Rudolph Lambart, 10th Earl of Cavan

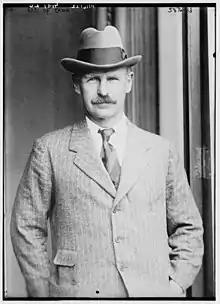
Lambart

His first appointment after the war was when he became lieutenant of the Tower of London on 22 March 1920. Appointed aide-de-camp general to the King on 1 October 1920, he succeeded General Lord Rawlinson as general officer commanding-in-chief (GOC-in-C) of Aldershot Command on 2 November 1920 before being promoted to the substantive rank of general on 2 November 1921.